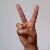
The image shows a hand gesture representing the letter 'V' in Indian Sign Language.